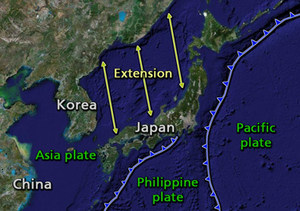
Cet article traite de différents aspects de la géologie du Japon.